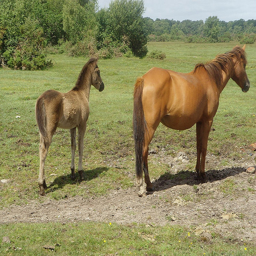
A small horse is standing in the grass next to a larger horse.
A brown horse and her baby on a green pasture.
Two horses sitting in a field in a sunny day.
An adult horse and kid horse standing in the dirt near the bushes.
A zebra and its foal in a field with grass